Hilltop Park

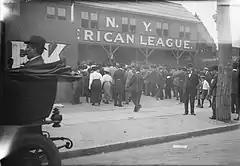
The entrance to Hilltop Park, 1912.

American League baseball came to New York City in 1903 when gambler Frank J. Farrell and former New York City Police Chief William S. Devery bought the Baltimore Orioles franchise for $18,000, equal to $ today. They established the team at Hilltop Park, a hastily constructed wooden park seating about 16,000 fans, on the west side of Broadway between 165th and 168th streets. It was catty-corner to the New York School for the Deaf, which at that time was located at 99 Fort Washington. The land was acquired via a ten-year lease, arranged by the New York Institution for the Blind.